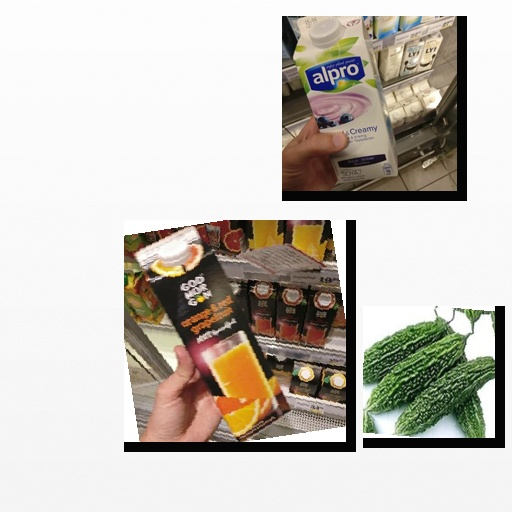
Food items: blueberry_soyghurt, bitter_gourd, grapefruit_juice